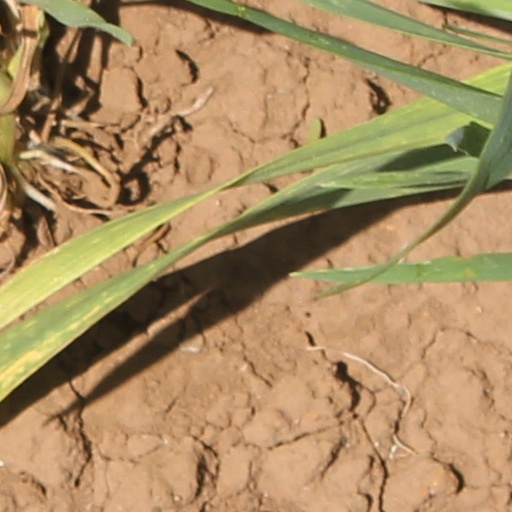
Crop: wheat